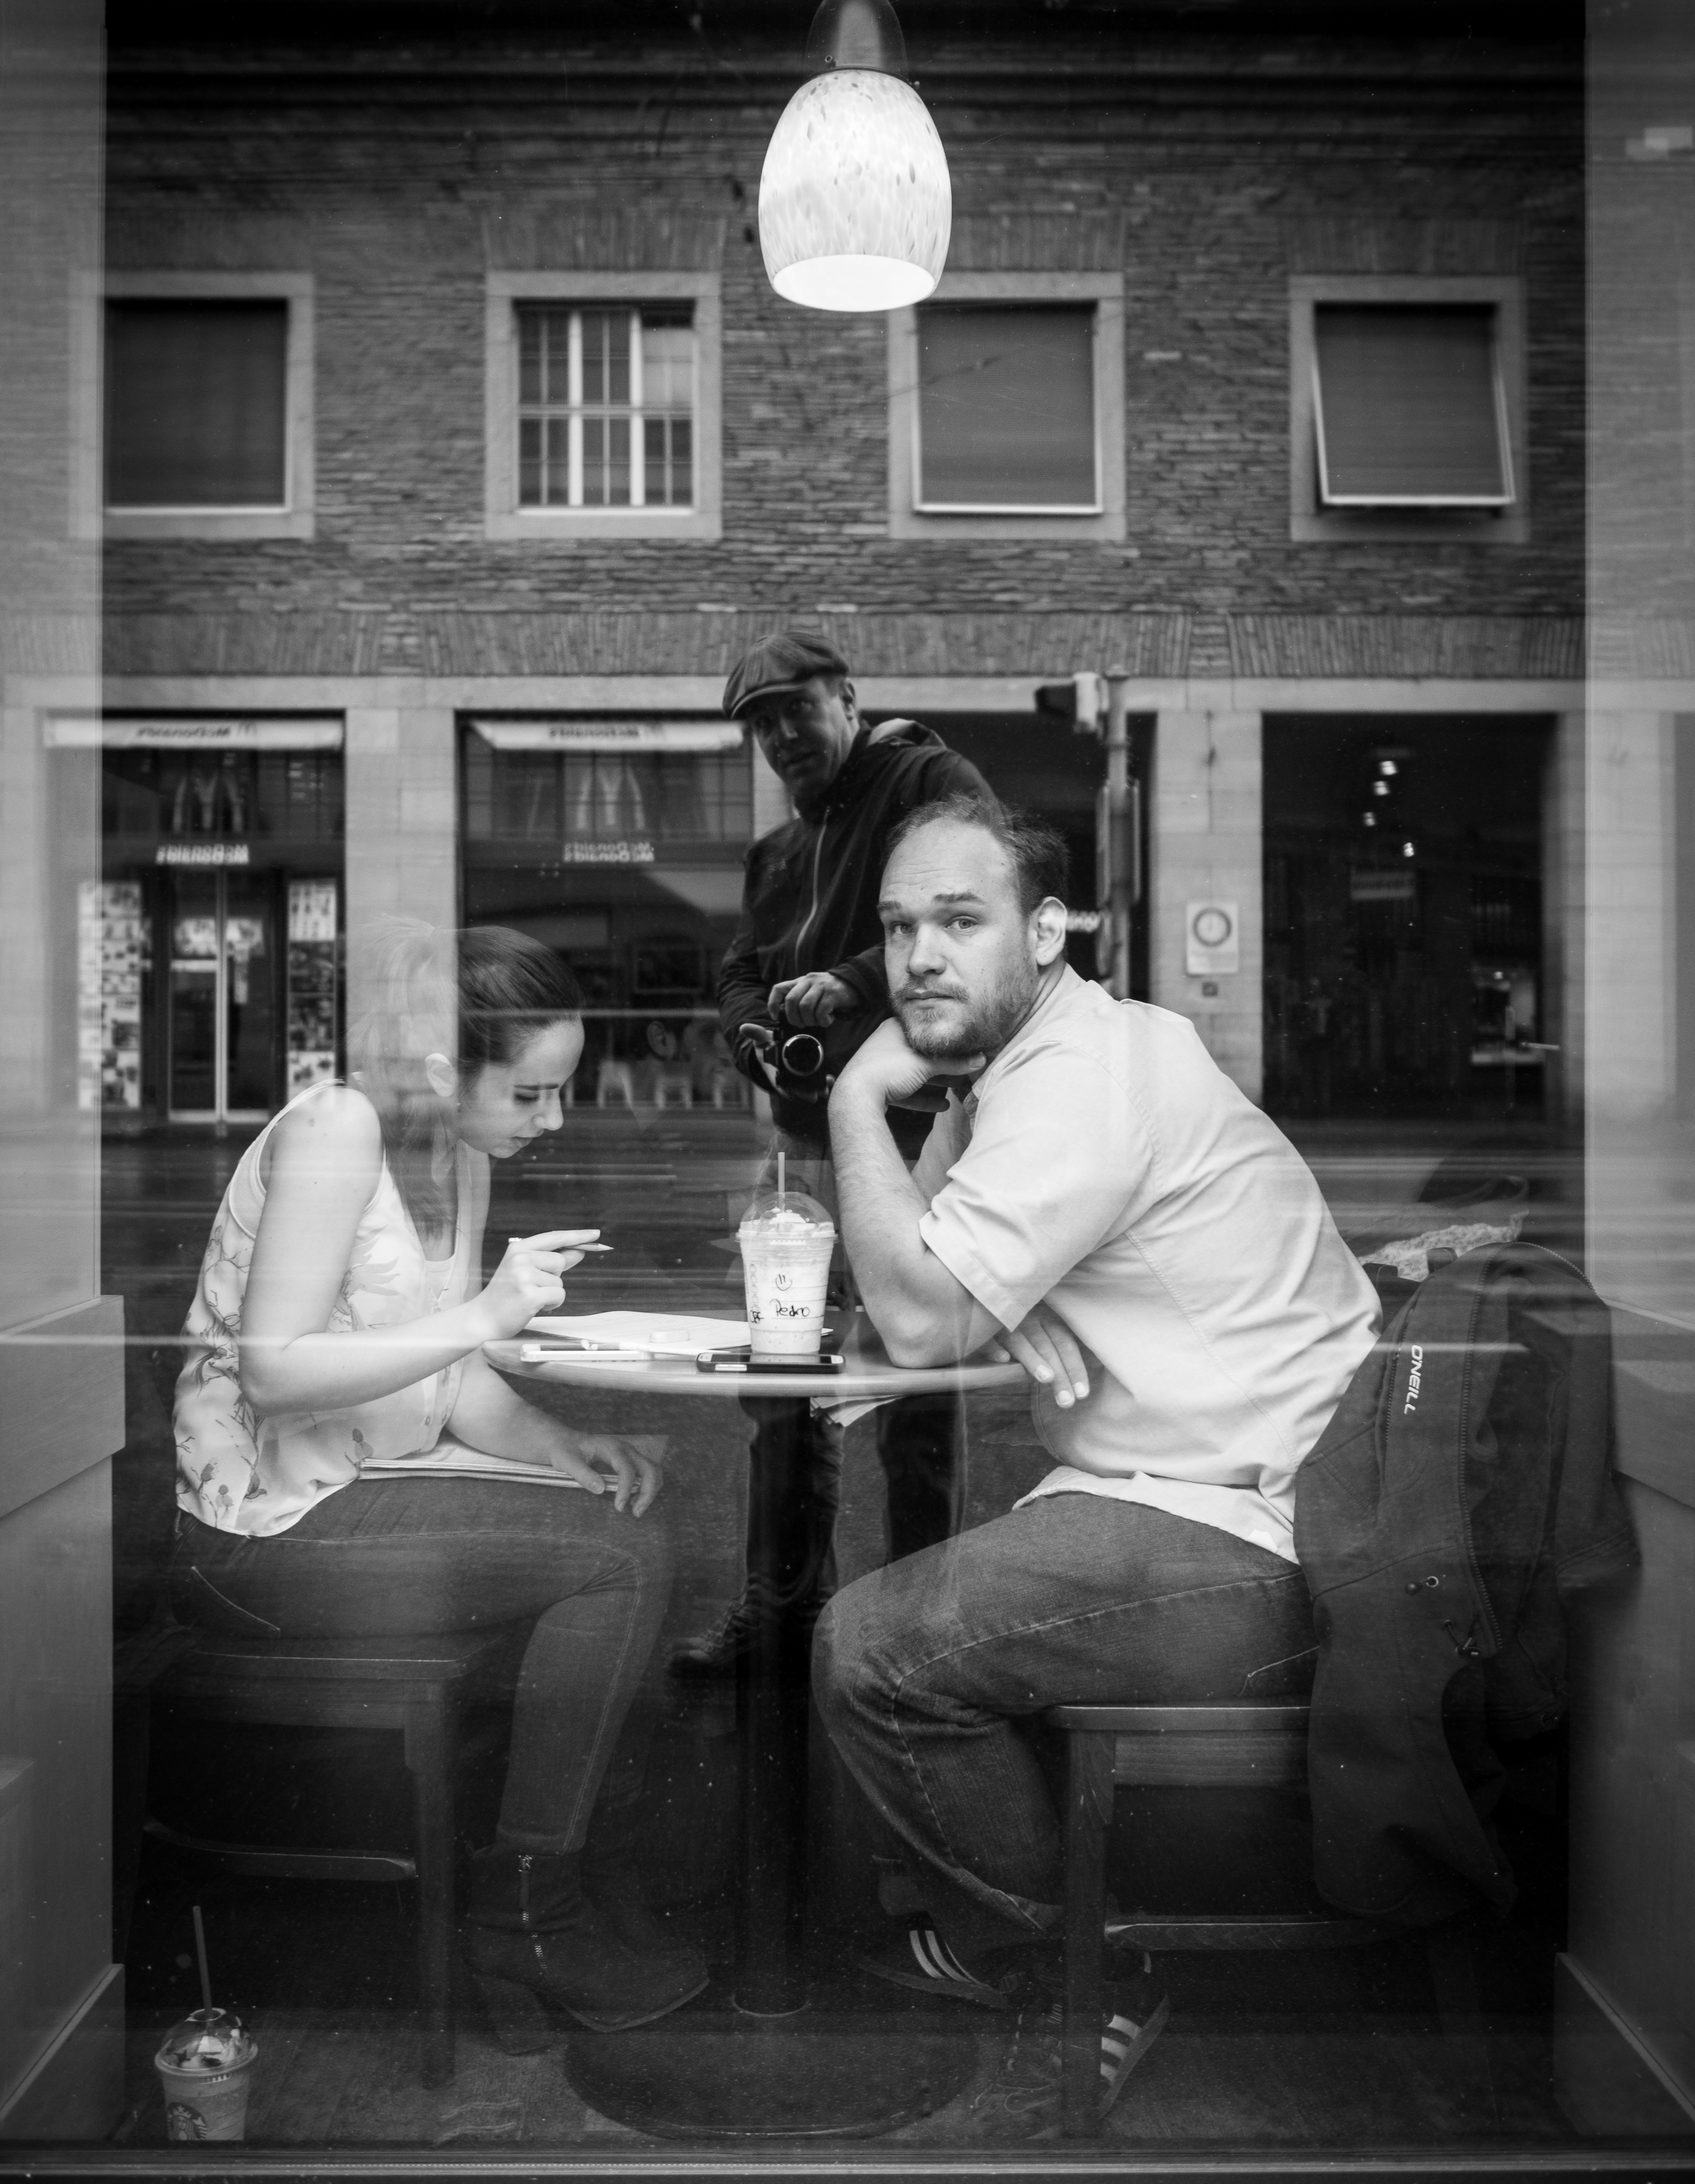
man, person, black and white, white, street, photography, portrait, sitting, black, monochrome, streetphotography, flickr, thomas, olympus, photograph, omd, image, fuji, shape, leica, monochrom, leuthard, hcb, thomasleuthard, monochrome photography, film noir, human positions